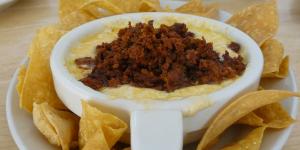
queso fundido con chorizo